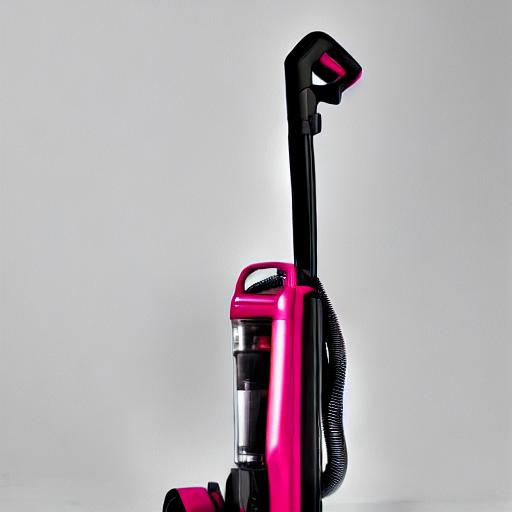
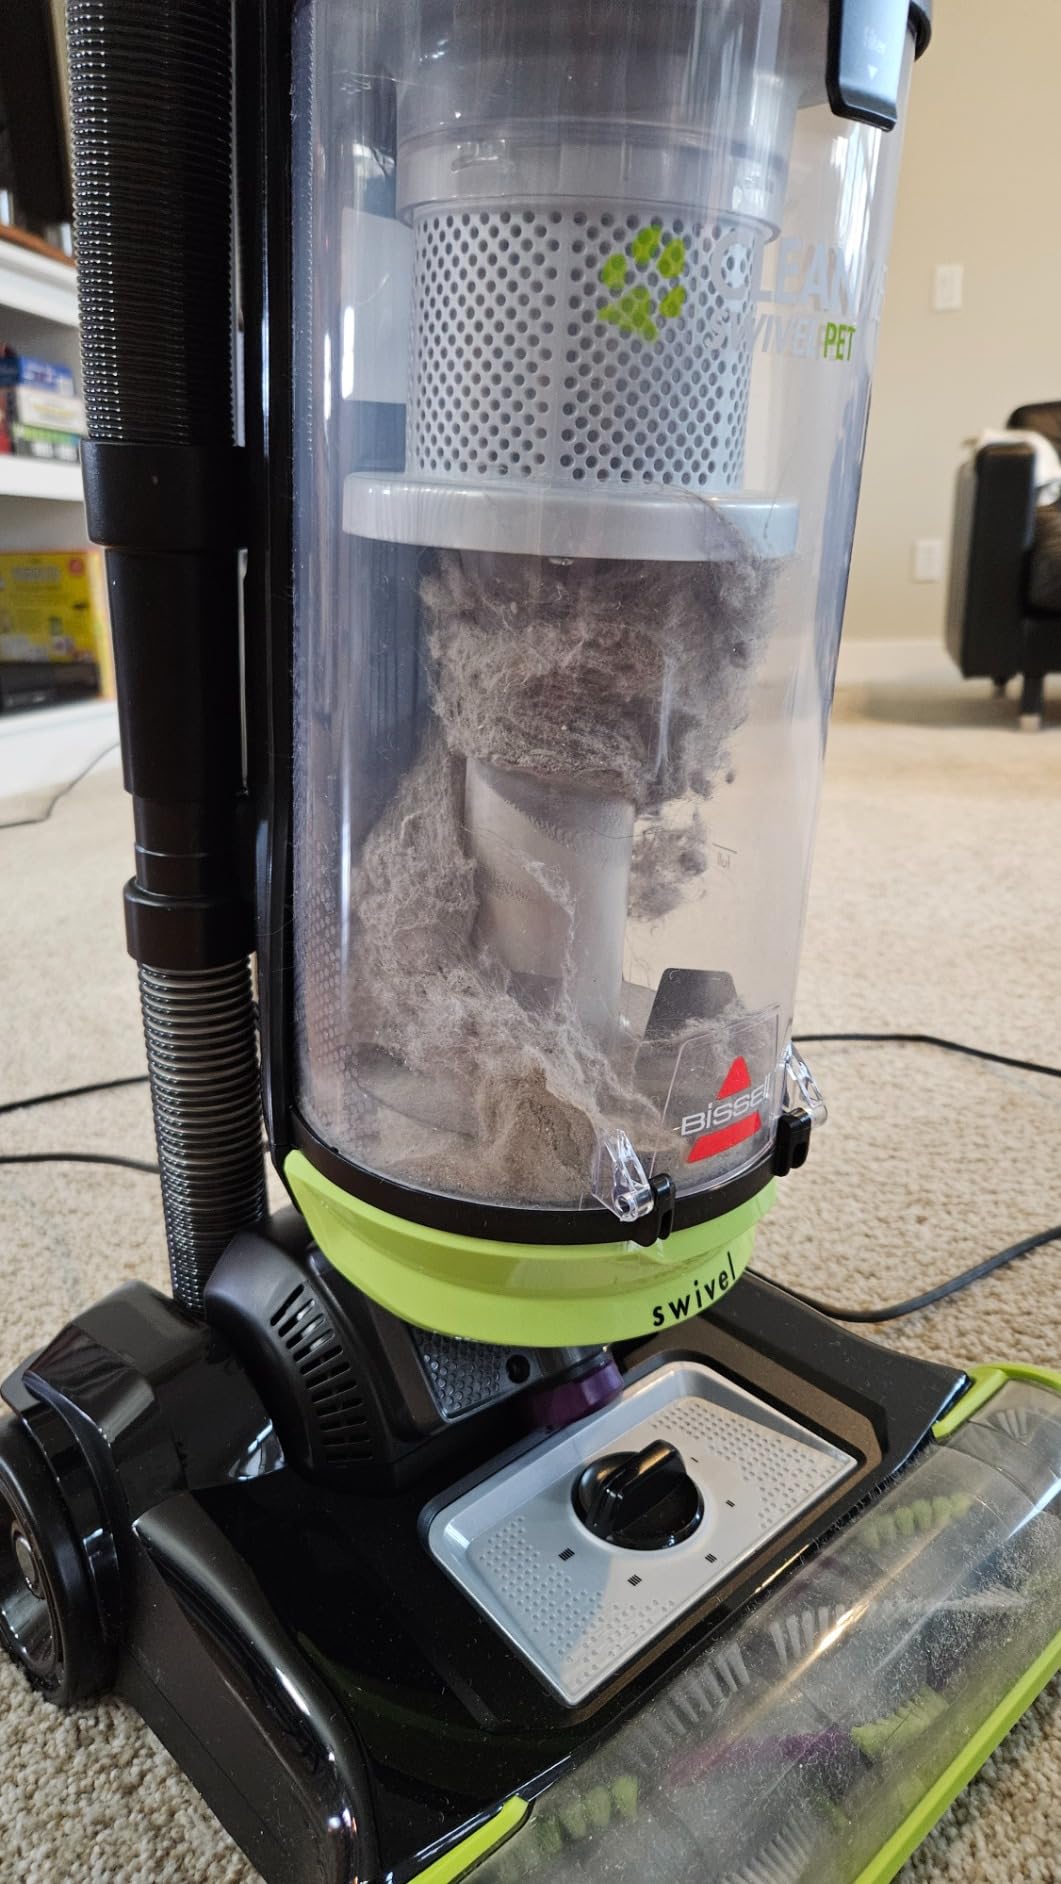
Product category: items_vacuum
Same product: no